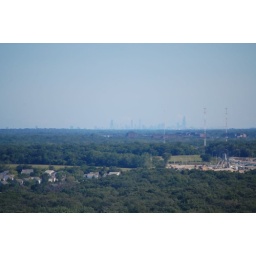
riding sky trek tower in gurnee